Sweet Honey in the Rock

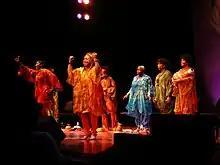
Sweet Honey in the Rocklive at the Ravinia Festival

Sweet Honey in the Rock are an all-woman, African-American a cappella ensemble. They are a three-time Grammy Award–nominated troupe who express their history as black women through song, dance, and sign language. Originally a four-person ensemble, the group has expanded to five-part harmonies, with a sixth member acting as a sign-language interpreter. Although the members have changed over five decades, the group continues to sing and perform worldwide.